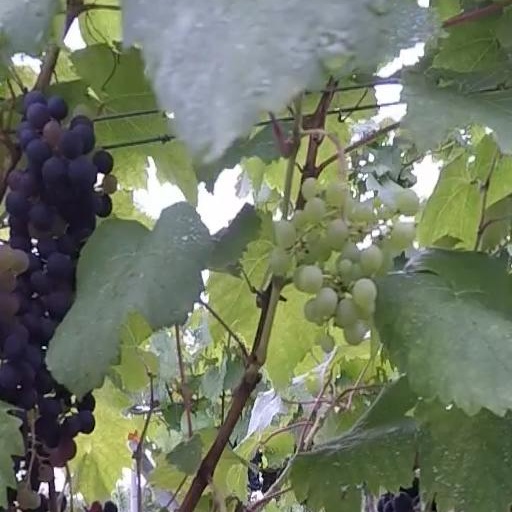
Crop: grape